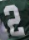
Number: 2